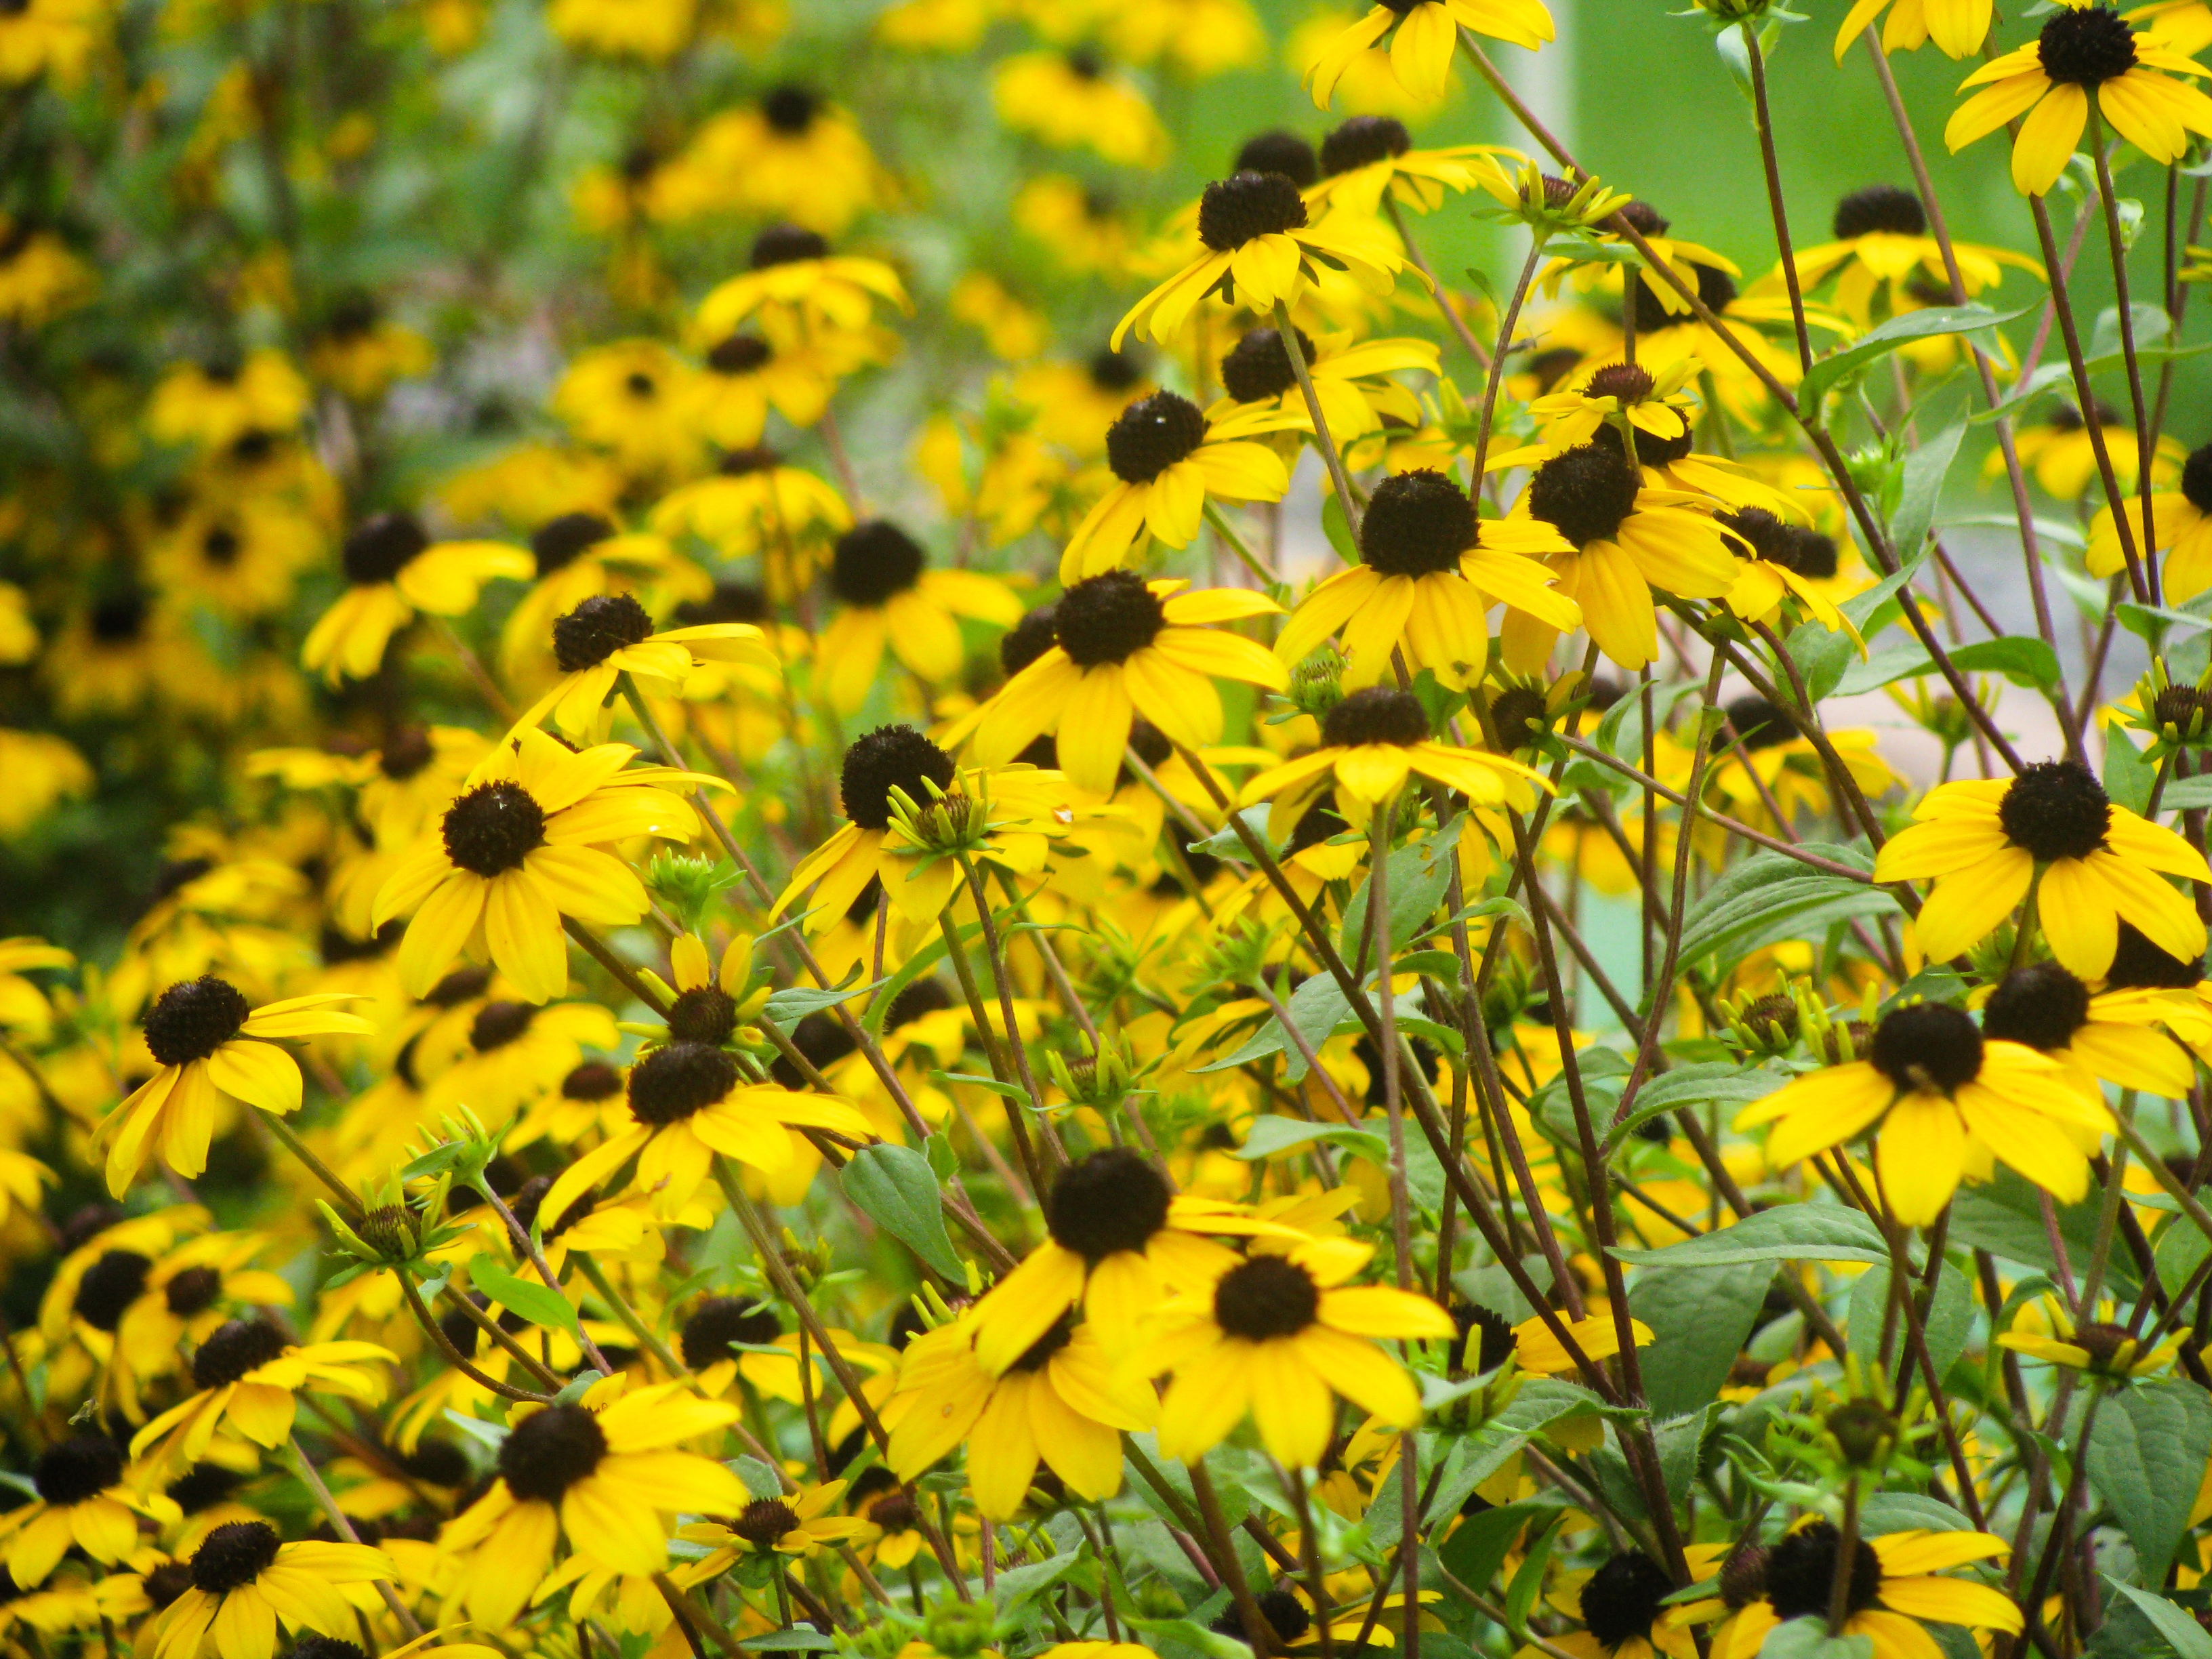
nature, blossom, growth, plant, field, meadow, sunlight, flower, bloom, summer, spring, color, fresh, botany, yellow, garden, flora, season, plants, wildflower, flowers, petals, bright, wildflowers, daisies, habitat, flowering plant, land plant